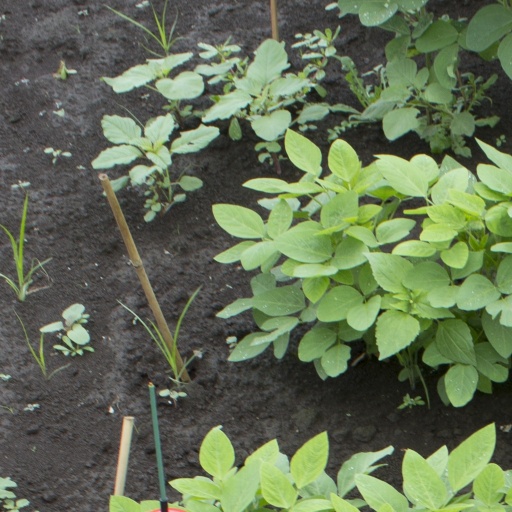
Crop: soybean